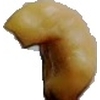
Label: caju_seed